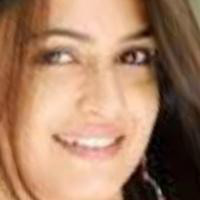
Age group: age 21-30